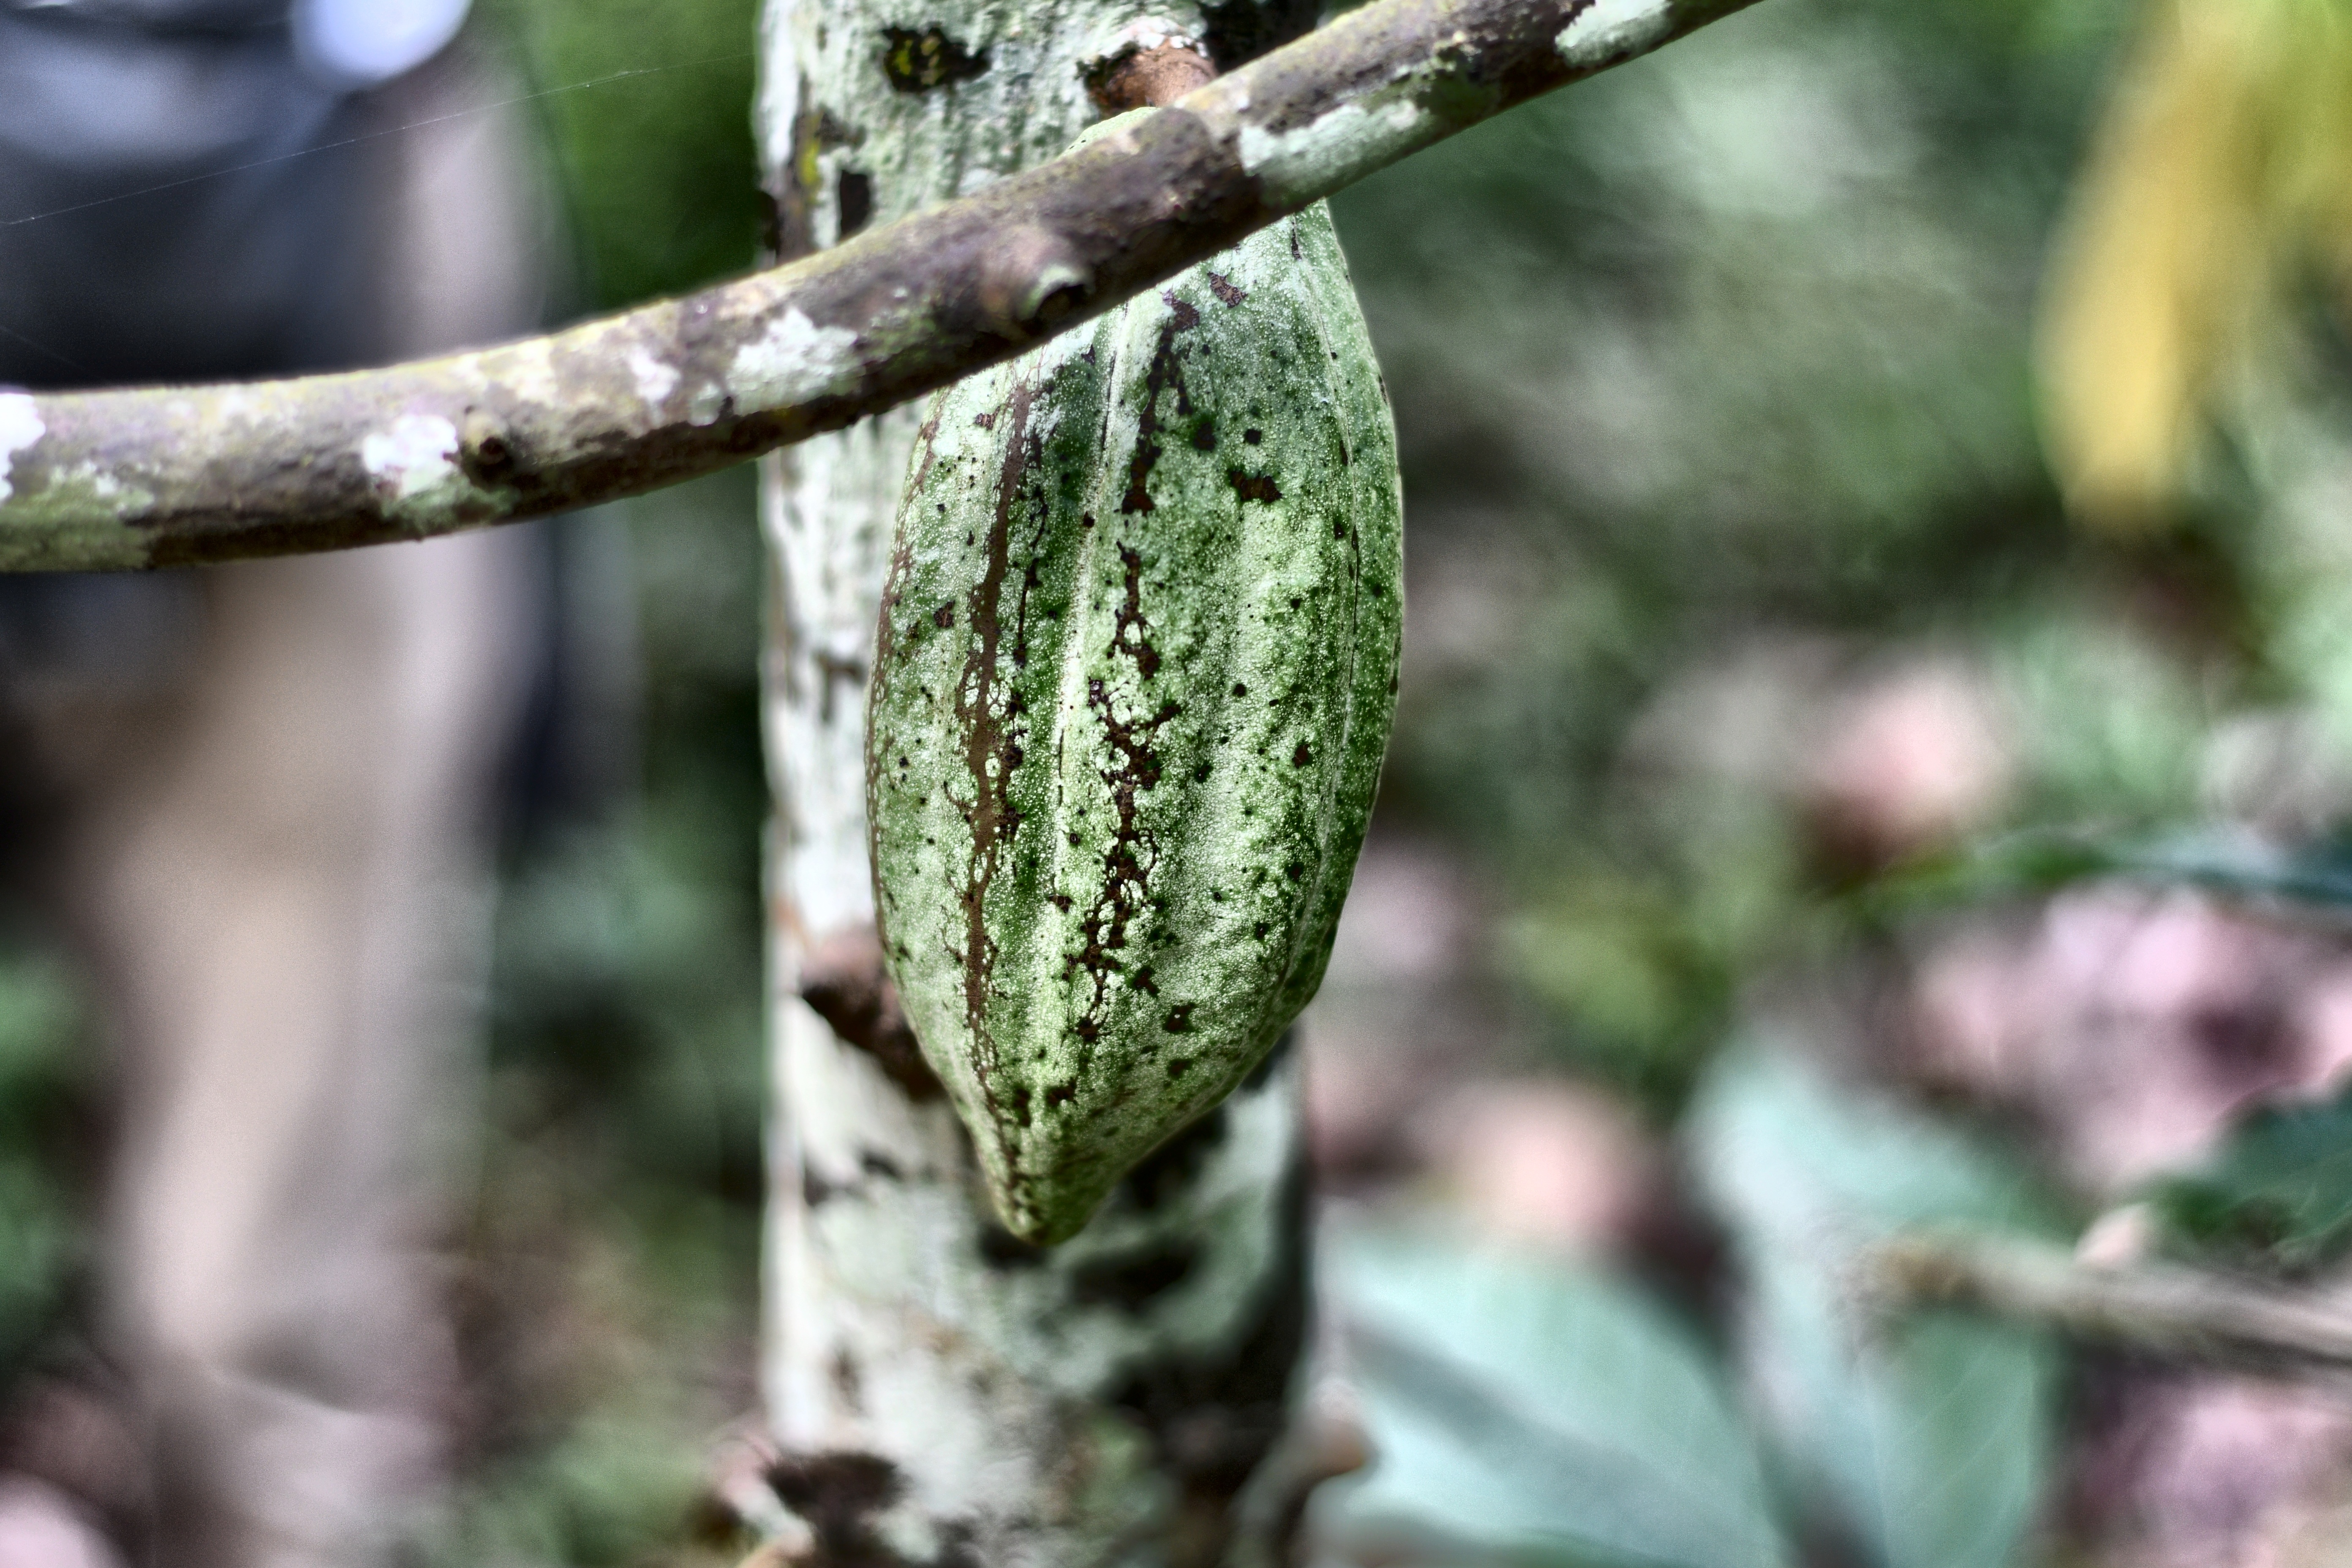
Maturity: unmature
Variety: Angoleta